Love Must Be Understood

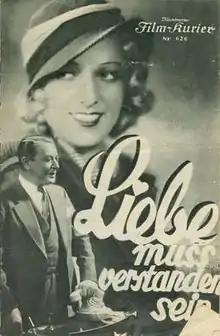
German film poster

Love Must Be Understood is a 1933 German musical comedy film directed by Hans Steinhoff and starring Rosy Barsony, Georg Alexander, and Wolf Albach-Retty. It was shot at the Babelsberg Studios in Berlin. The film's sets were designed by the art director Benno von Arent.